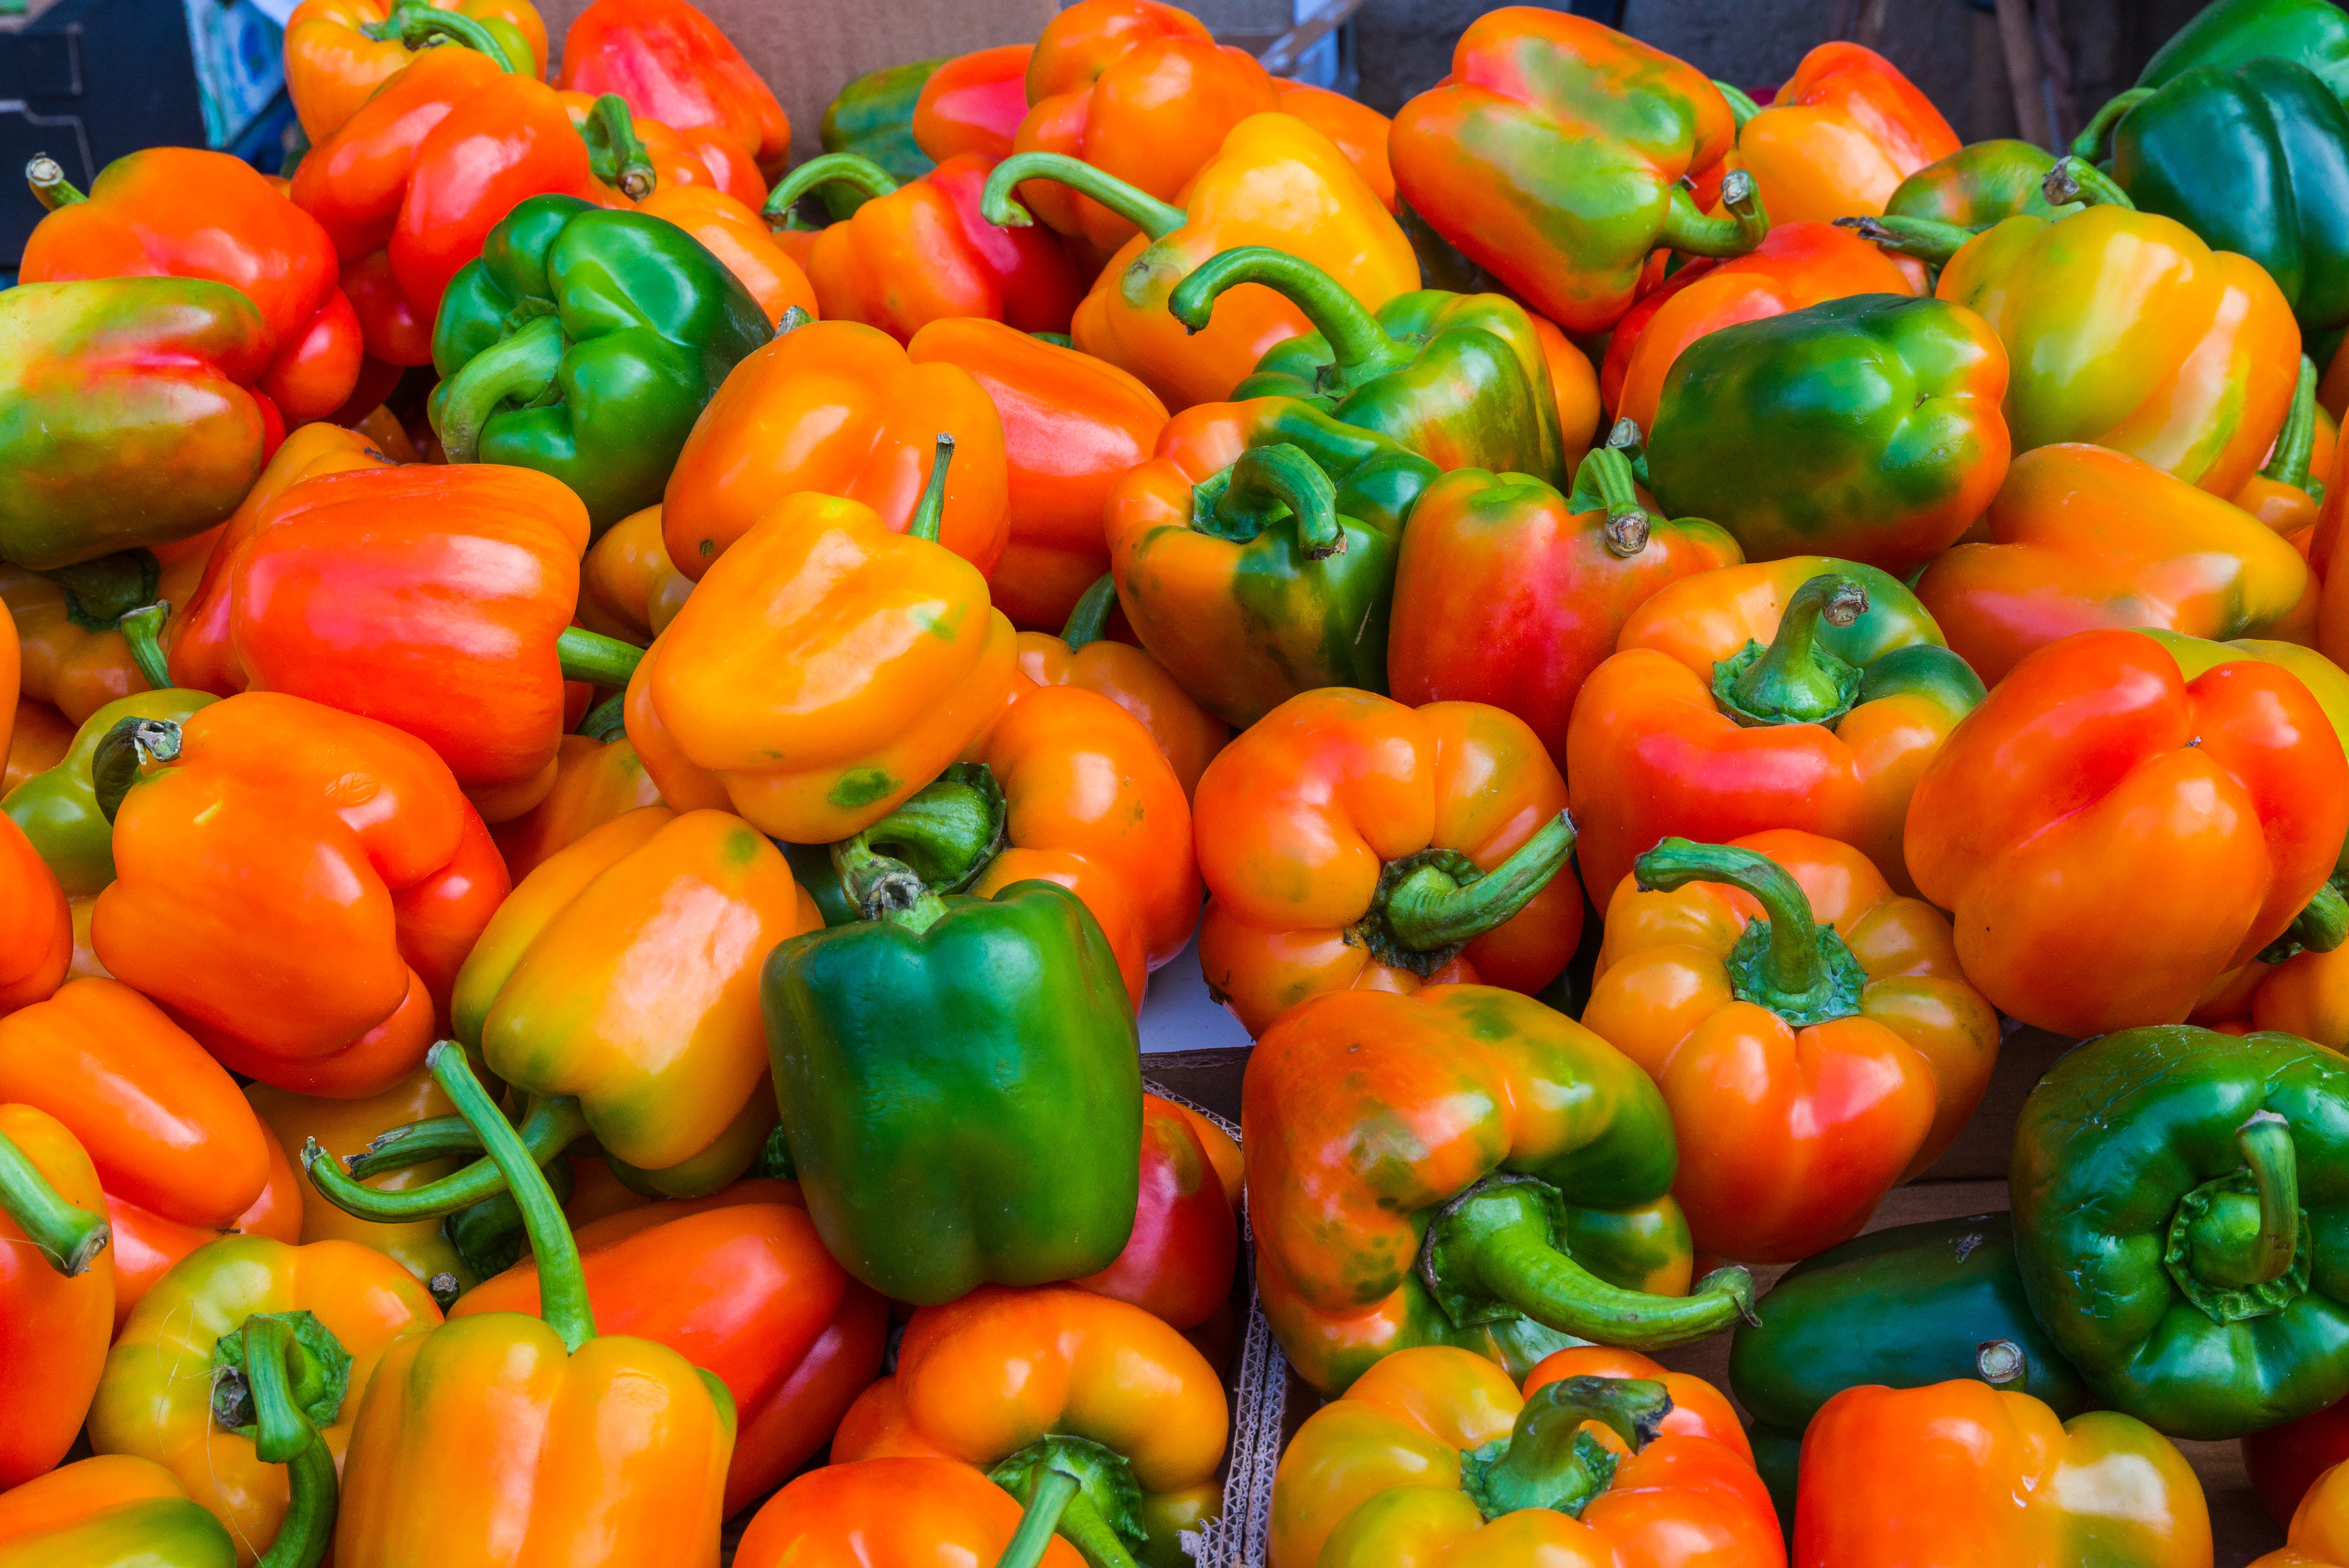
nature, plant, fruit, orchard, food, green, pepper, red, produce, vegetable, healthy, vegetables, peppers, bell pepper, red pepper, flowering plant, chili pepper, land plant, bird's eye chili, peperoncini, bell peppers and chili peppers, pimiento, italian sweet pepper, habanero chili